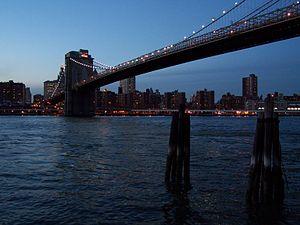
Le Pont de Brooklyn et l'East River à New York.
Bienvenue chez Joe, également connue sous les titres Joe's Apartment ou L'Appartement de Joe, est une comédie américaine réalisée par John Payson et sortie en 1996.